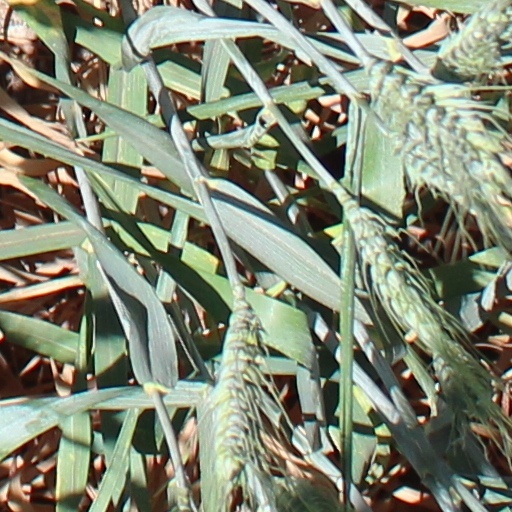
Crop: wheat